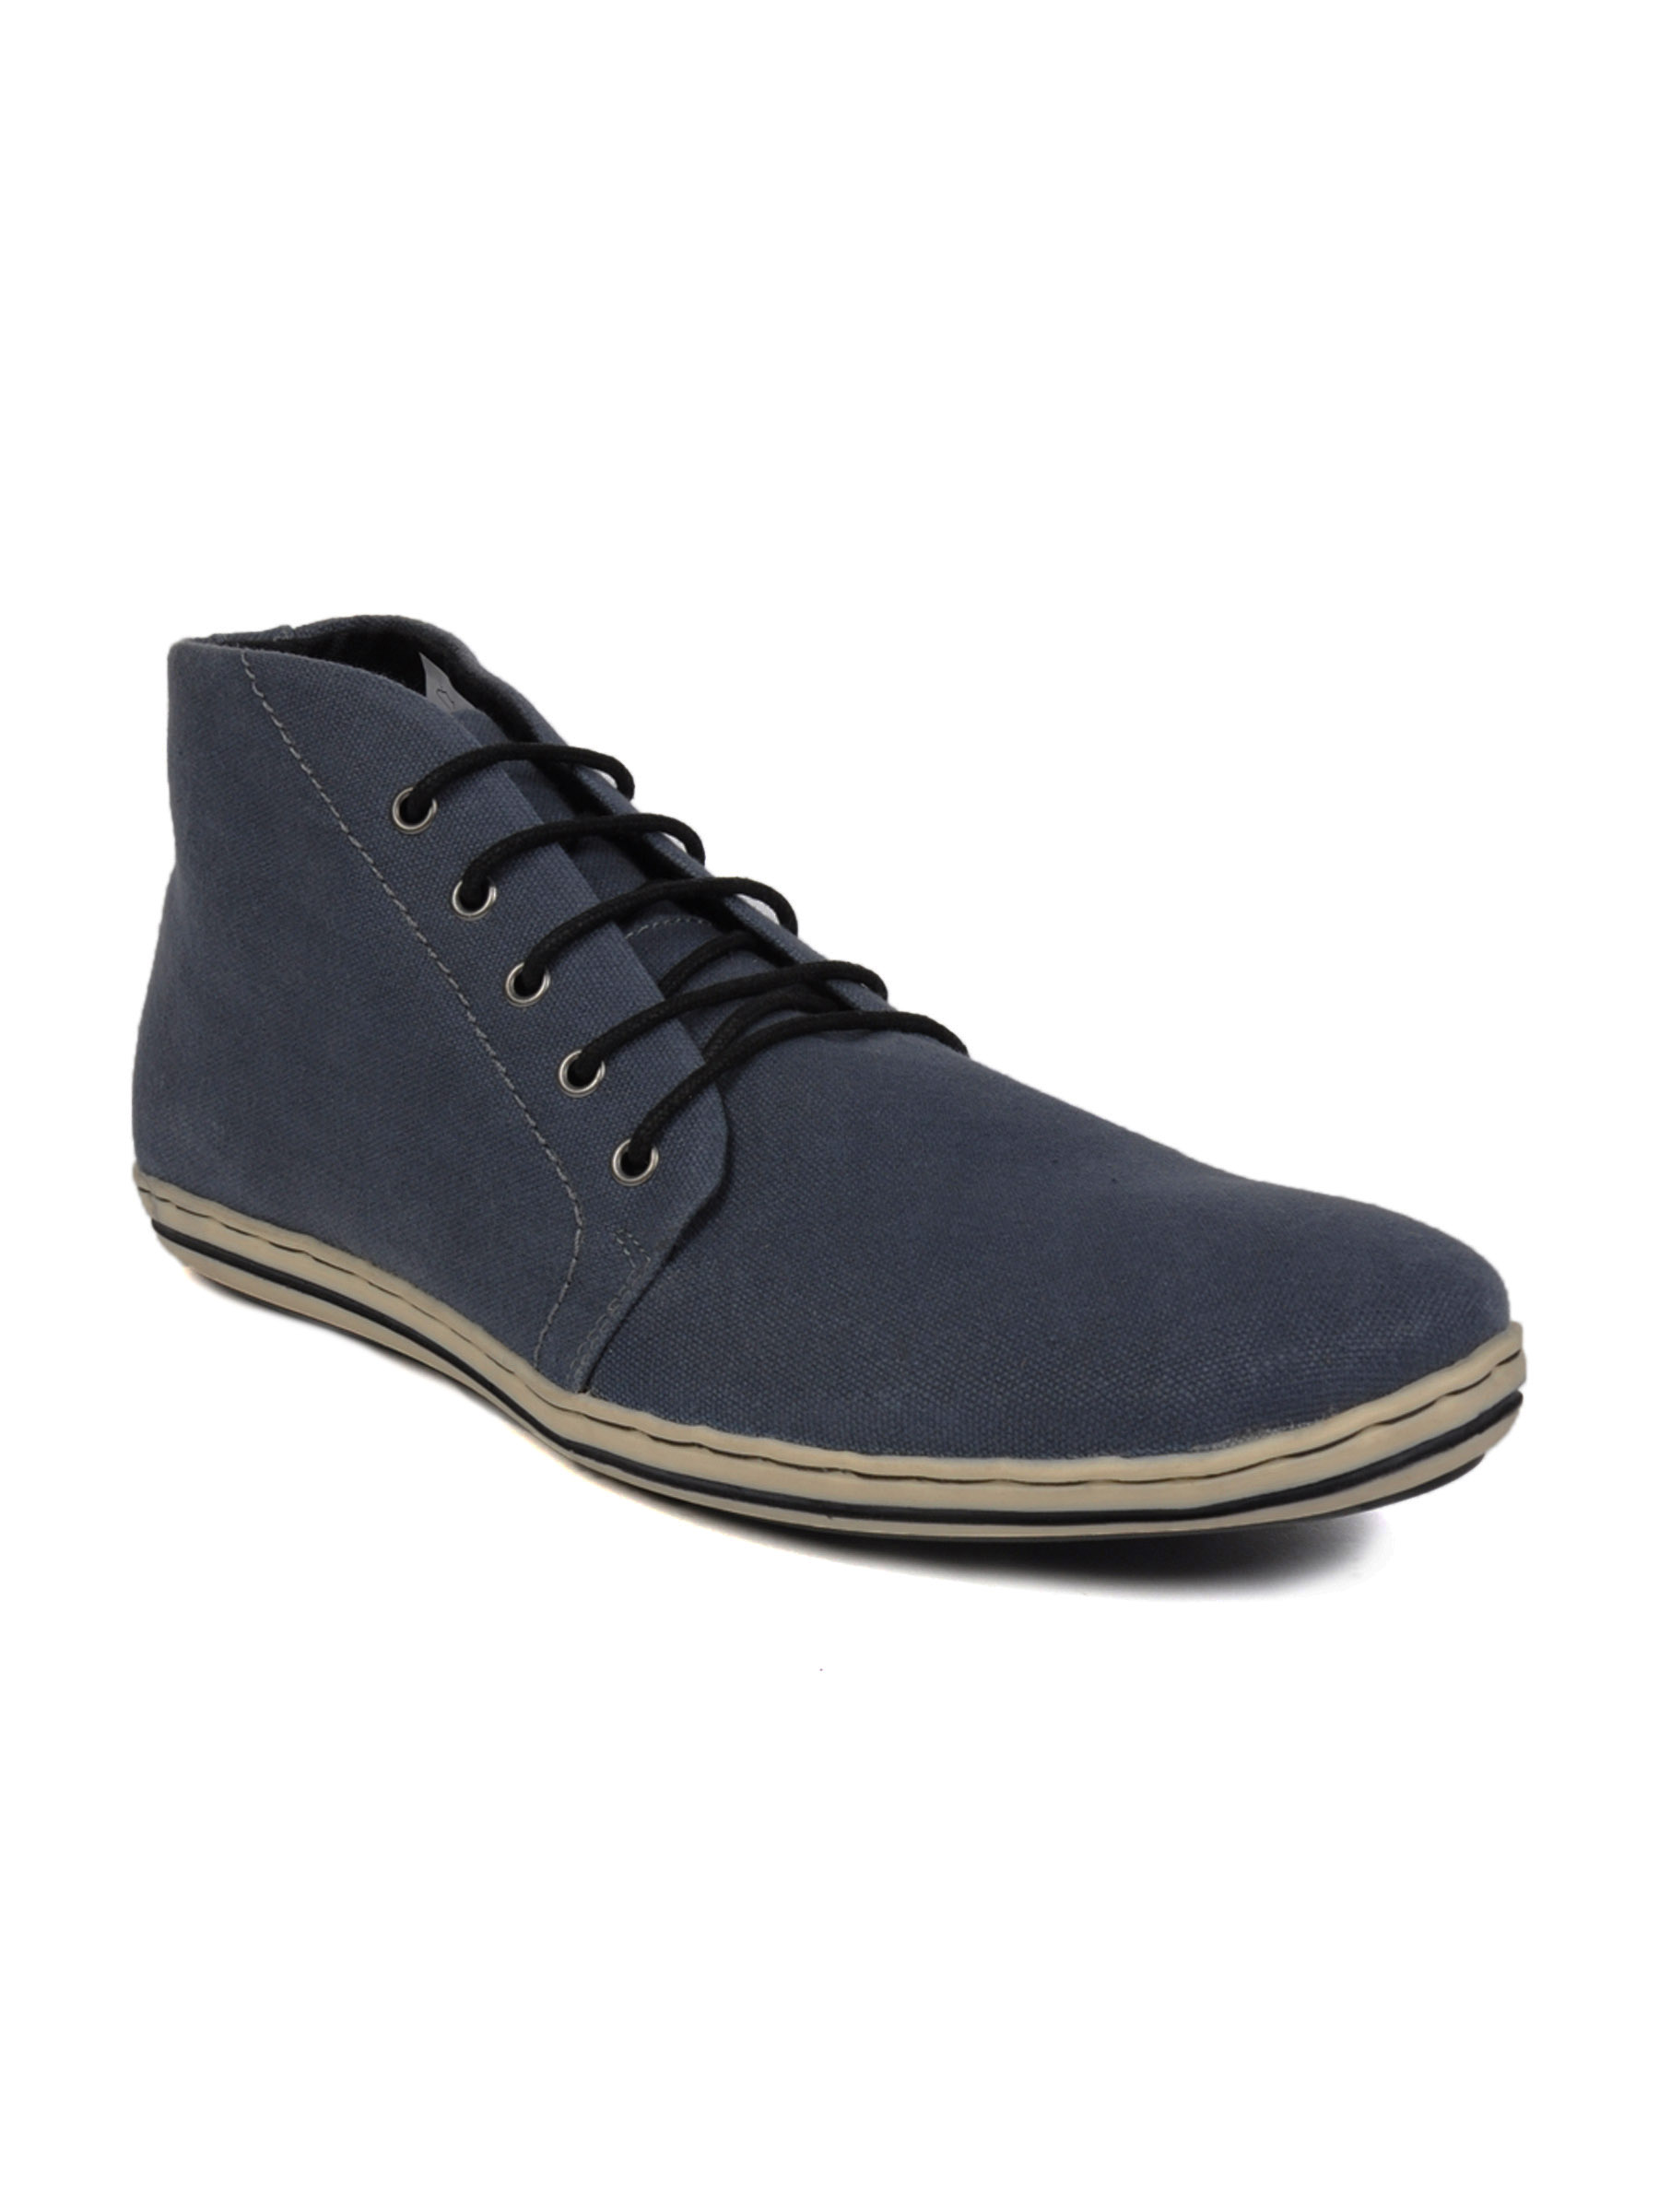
Carlton London Men CL Casual Navy Blue Casual Shoes
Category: Footwear / Shoes / Casual Shoes
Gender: Men
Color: Navy Blue
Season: Winter 2012
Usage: Casual